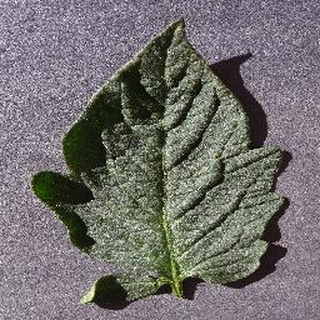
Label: healthy_tomato